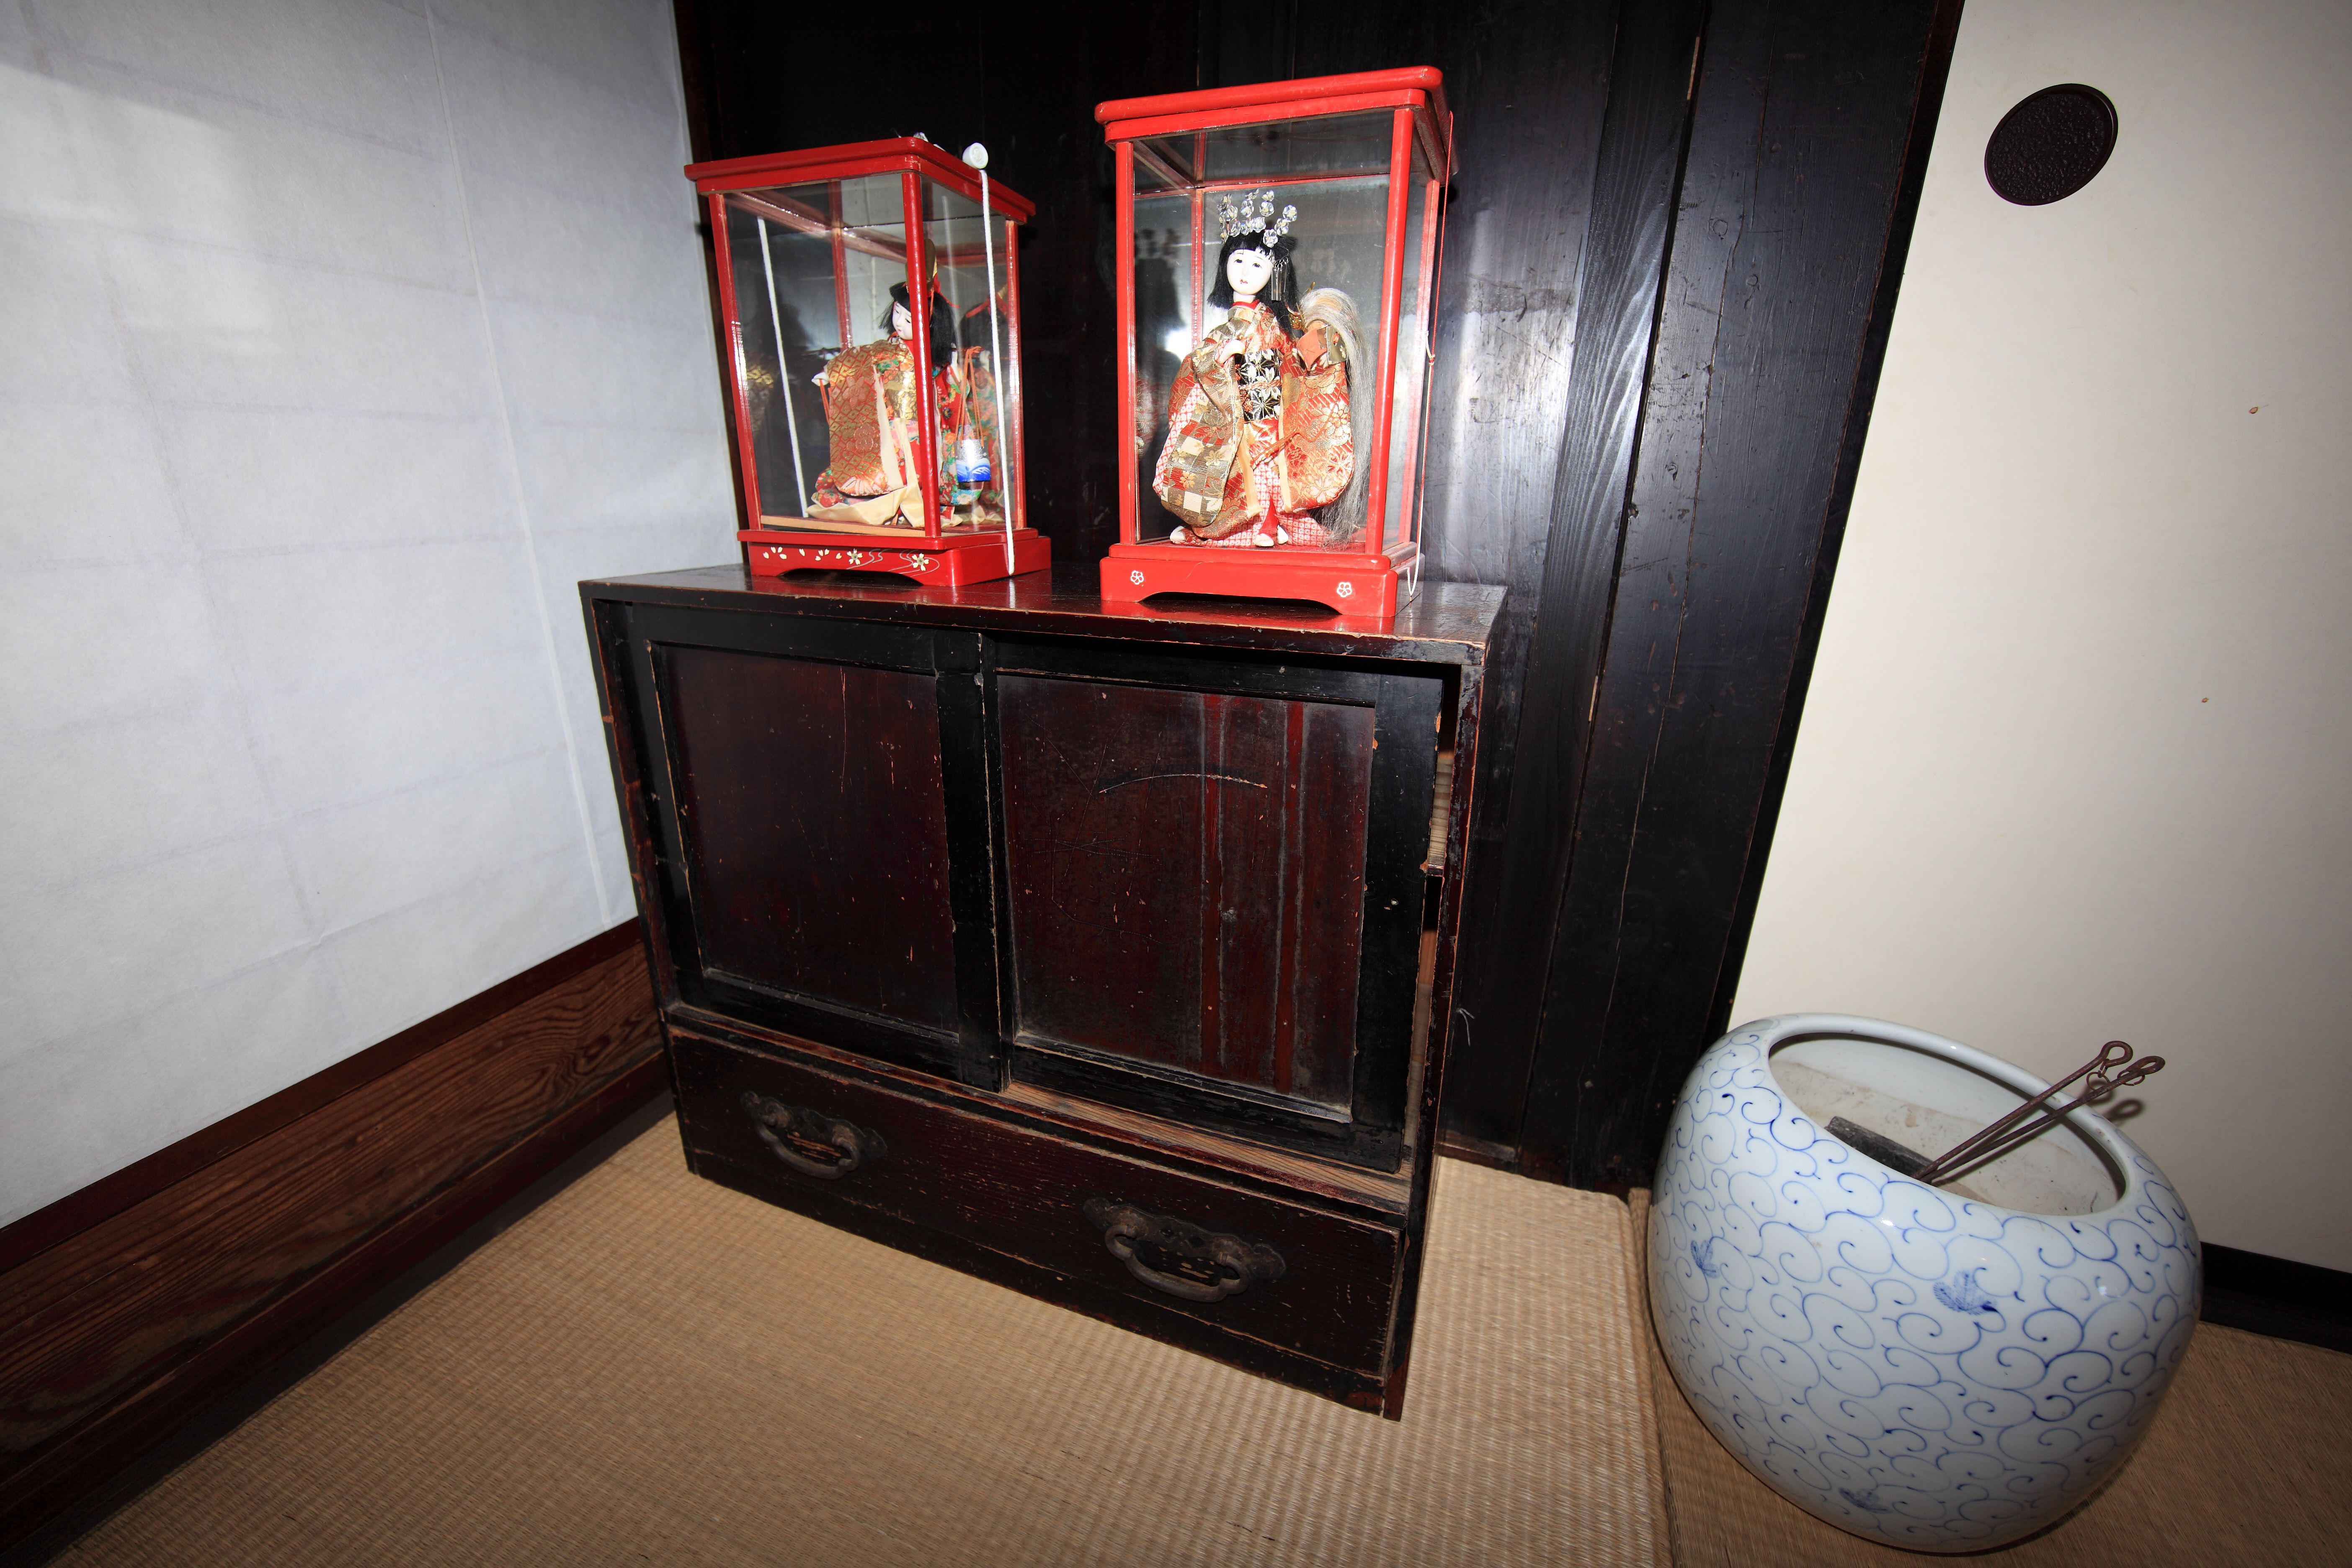
architecture, wood, house, floor, interior, home, high, cottage, kitchen, ancient, residence, living room, furniture, room, interior design, design, japanese, 5d, style, hires, tourist attraction, markii, traditional, hi, res, resolution, nagano, matsumoto, flooring